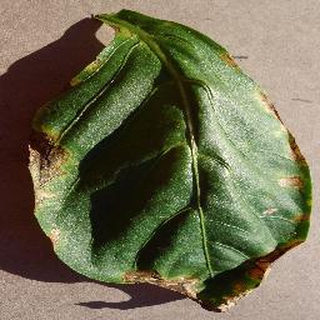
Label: bell_pepper_bacterial_spot